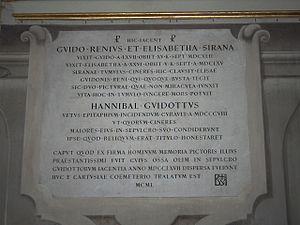
Guido Reni dit Le Guide, né à Bologne le 4 novembre 1575 et mort à Bologne le 18 août 1642 est un peintre italien de l'école de Bologne.